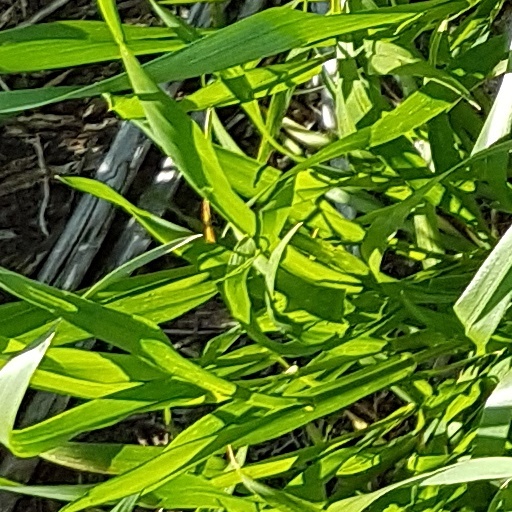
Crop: wheat